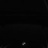
Emotion: happy